Metro Blue Line (Minnesota)

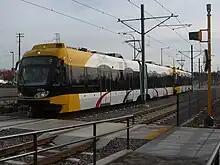
A two-unit Hiawatha Line train approaches 46th Street station from the south in 2005. The black, yellow, and silver livery was standard before the introduction of the Metro system.

The Minneapolis–St. Paul area once had an extensive network of streetcars (operated for many years by Twin City Rapid Transit, a precursor of Metro Transit), but the tracks were removed and services were eliminated in the 1950s.